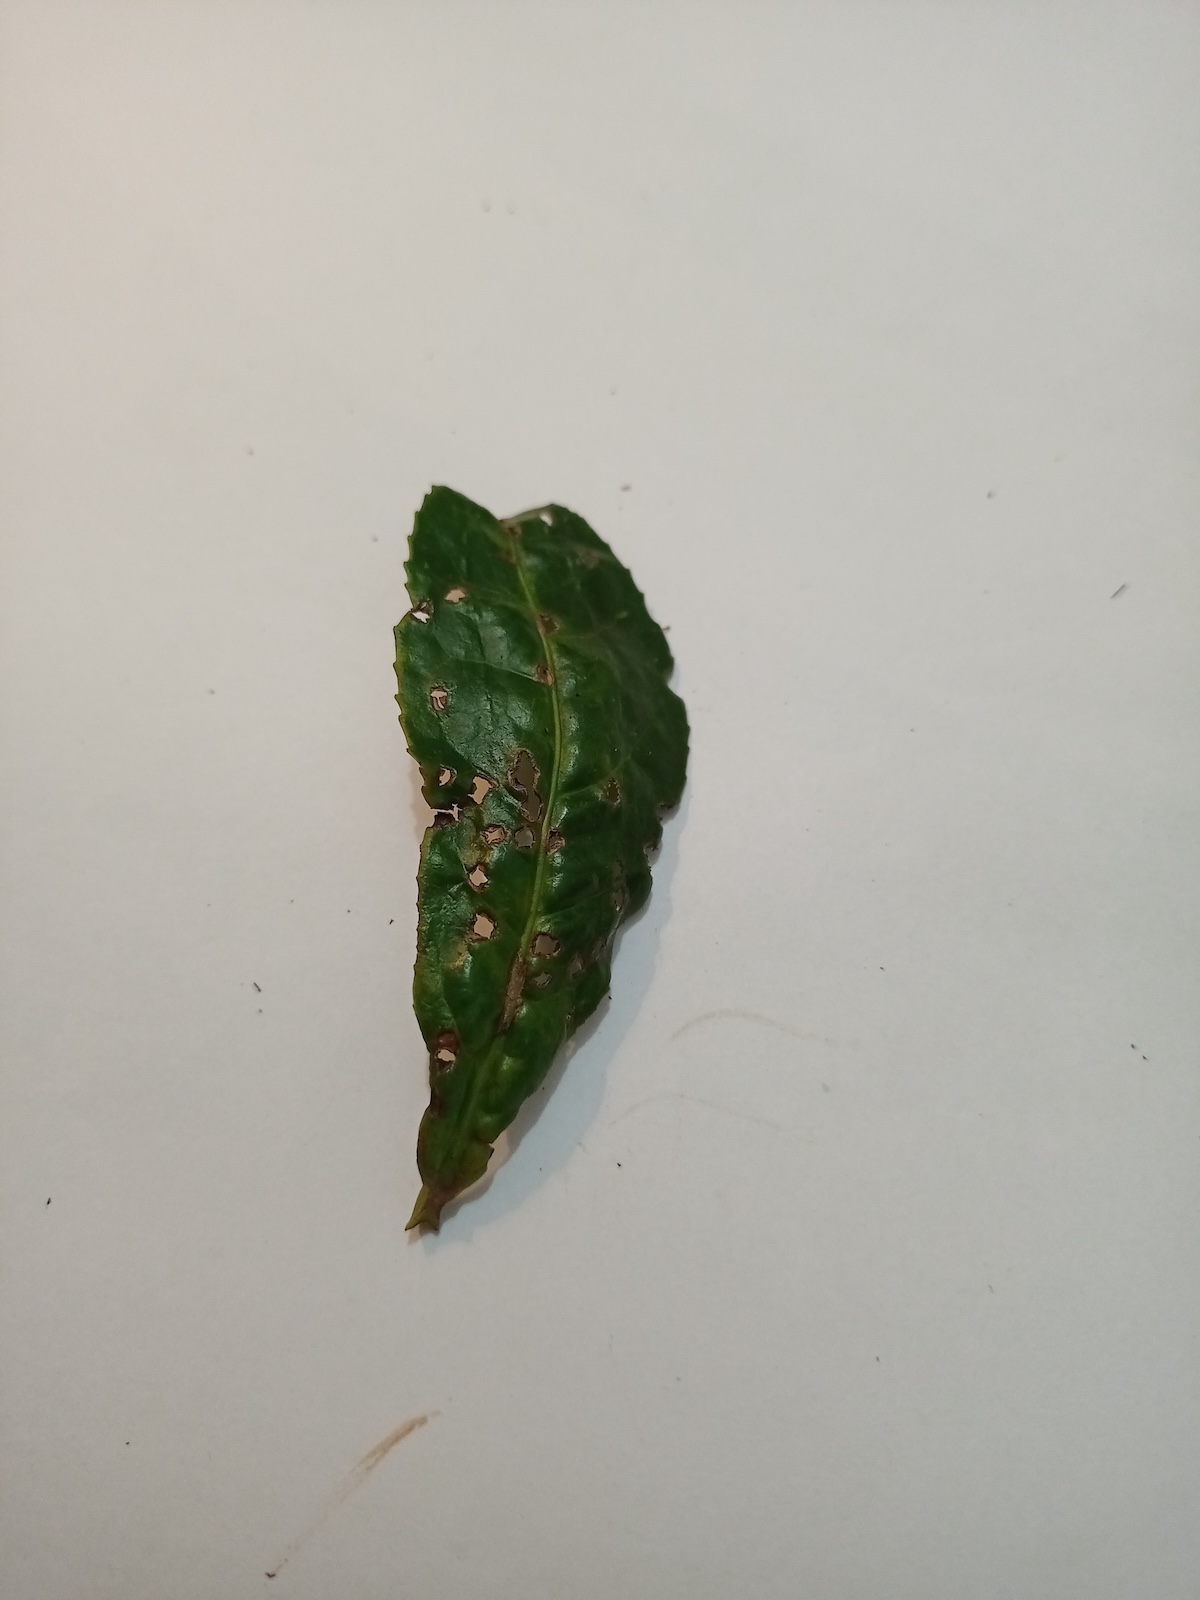
Label: Green mirid bug